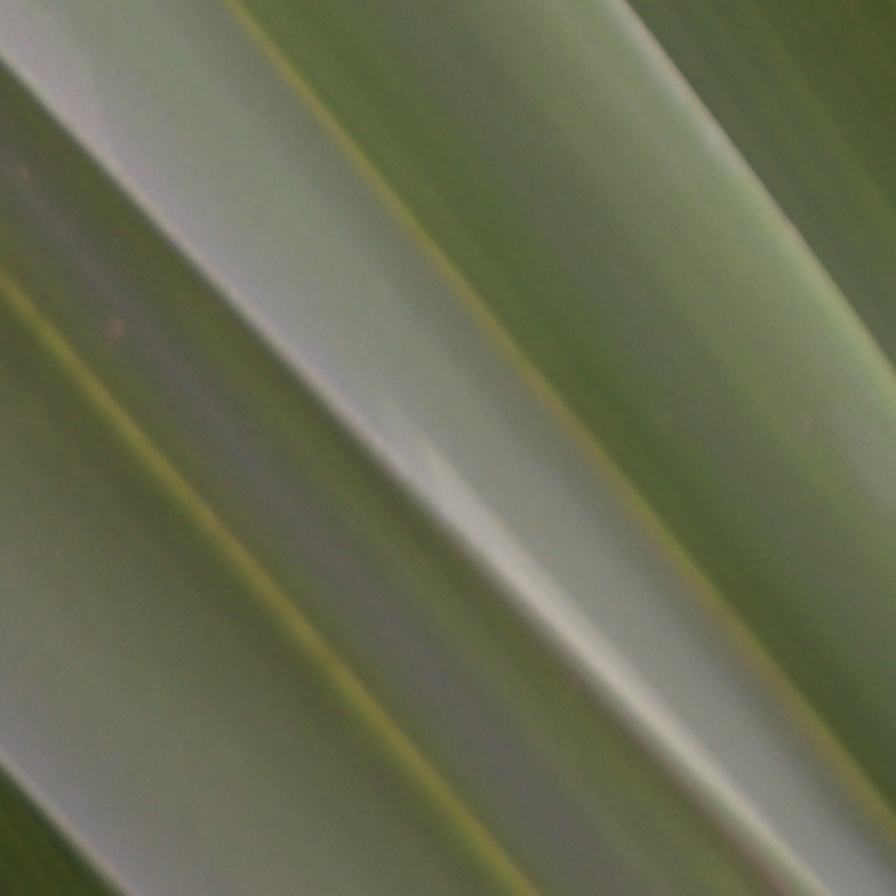
Label: Healthy